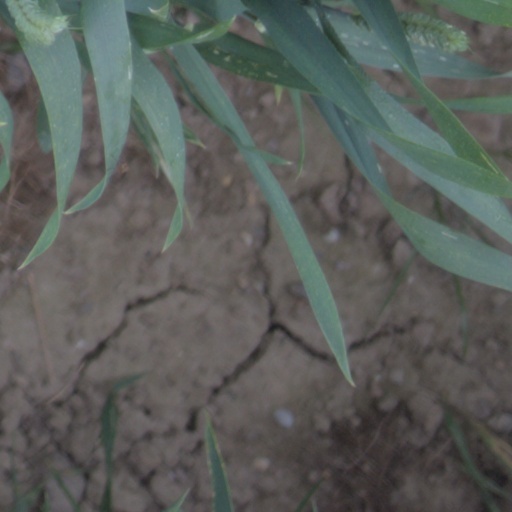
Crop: wheat